Trinity (American TV series)

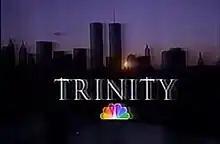

Trinity is an American family drama television series created by Matthew Carnahan that aired on the broadcast network NBC from October 16, 1998, to November 6, 1998. Only four of the first season's nine episodes were aired before the series was cancelled by NBC in March 1999. Among the main cast was Louis Ferreira, Jill Clayburgh, Tate Donovan, and Sam Trammell.